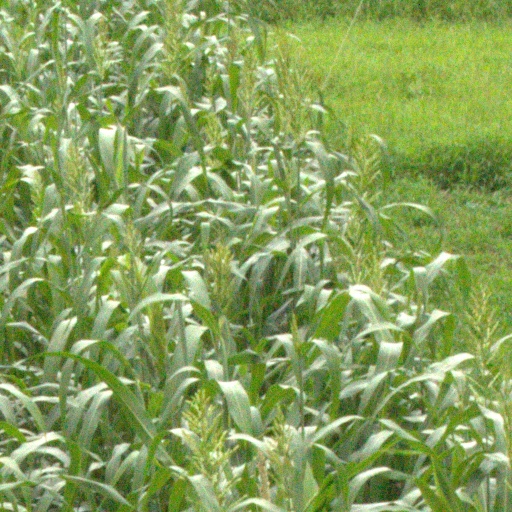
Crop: sorghum